U.S. Route 69 in Texas

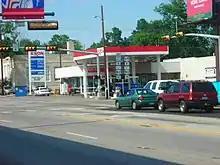
The junction of US Highways 69 and 80 in Mineola, Texas

US 69 begins at its southern terminus with SH 87 in Port Arthur. This intersection is also the southern terminus for US 96 and US 287, which are concurrent with US 69. US 69, US 96, and US 287 continue in a northwest, then west, route until its intersection with Interstate 10 in southern Beaumont. At this intersection, US 69, US 96, and US 287 merge with I-10. I-10/US 69/US 96/US 287 continue in a northerly direction through Beaumont for several miles. Just after the intersection with US 90, I-10 splits from the multiplex and resumes its easterly course, leaving US 69, US 96, and US 287 heading northwest through Beaumont. US 69 north of I-10 is also known officially known as Eastex Freeway, and is an official evacuation route, just as Interstate 69/US 59 heading north from Houston is known as Eastex Freeway as well.